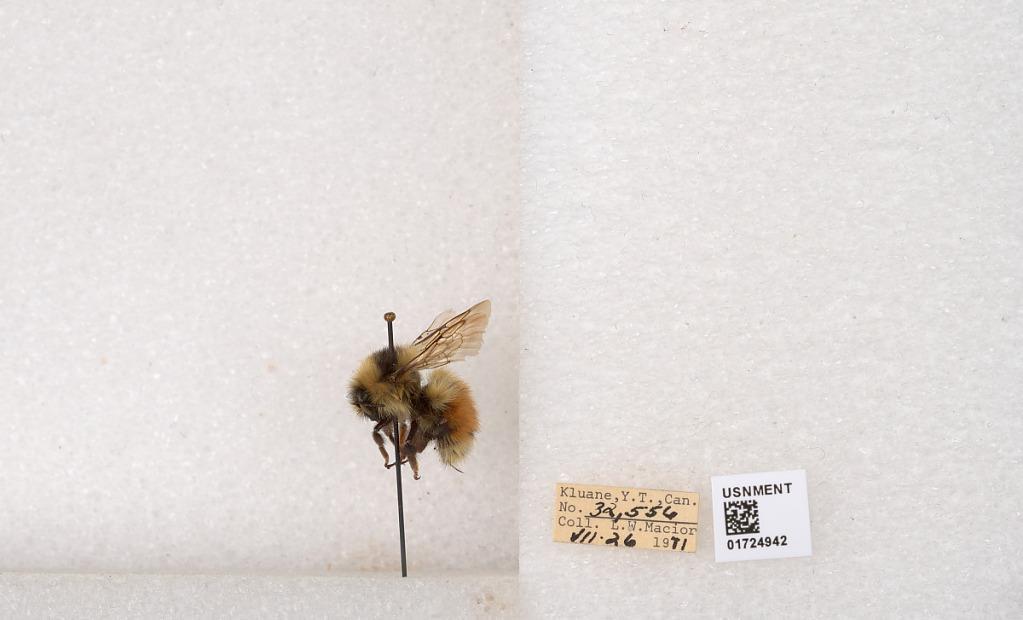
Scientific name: Bombus (Pyrobombus) sylvicola Kirby
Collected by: L. Macior
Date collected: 1971-7-26
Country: Canada
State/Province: Yukon Territory
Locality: Kluane National Park and Reserve
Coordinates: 60.7493, -139.504